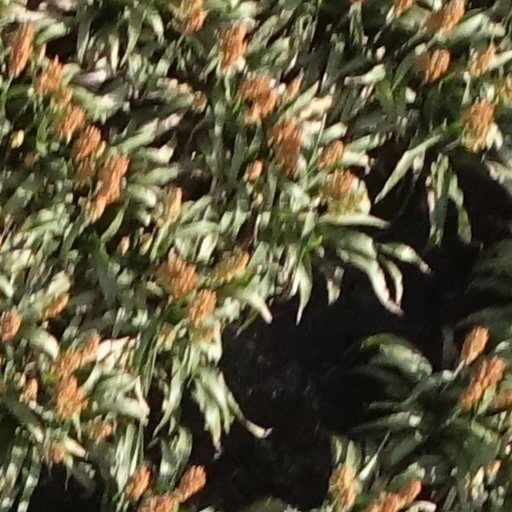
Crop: sorghum